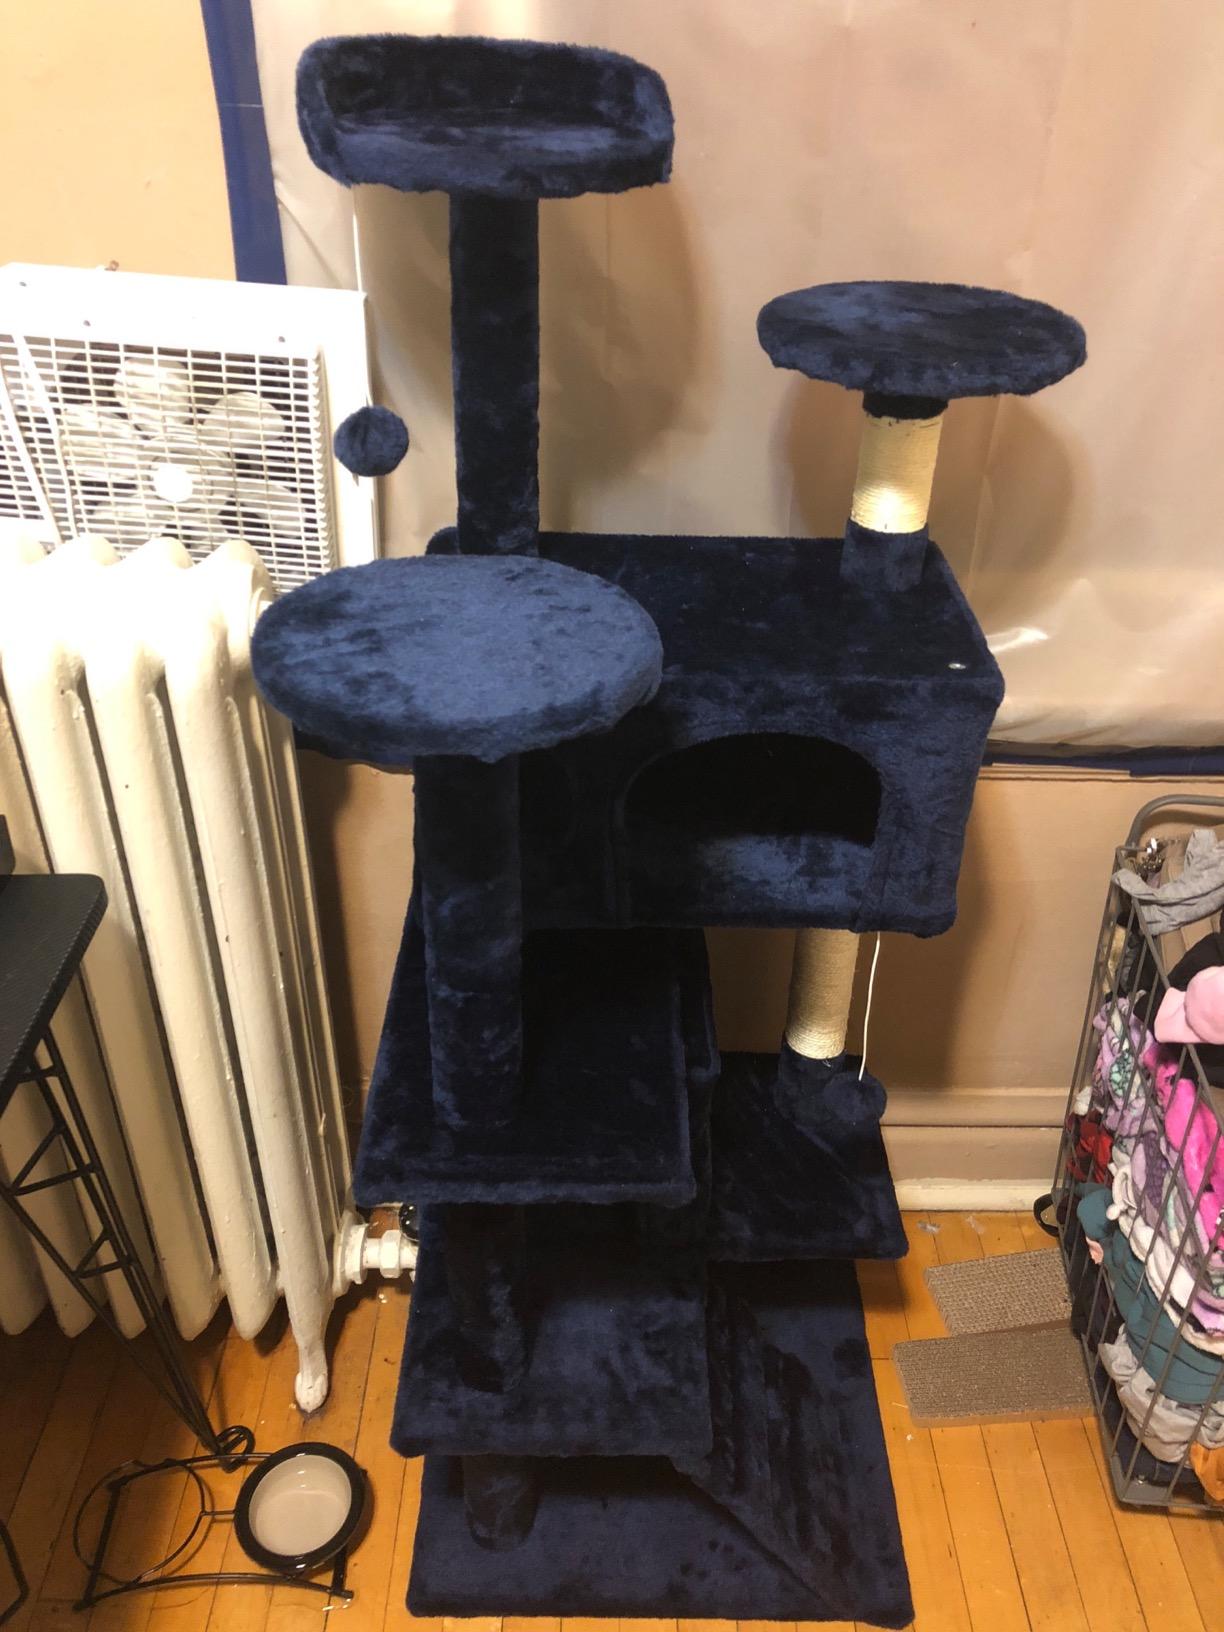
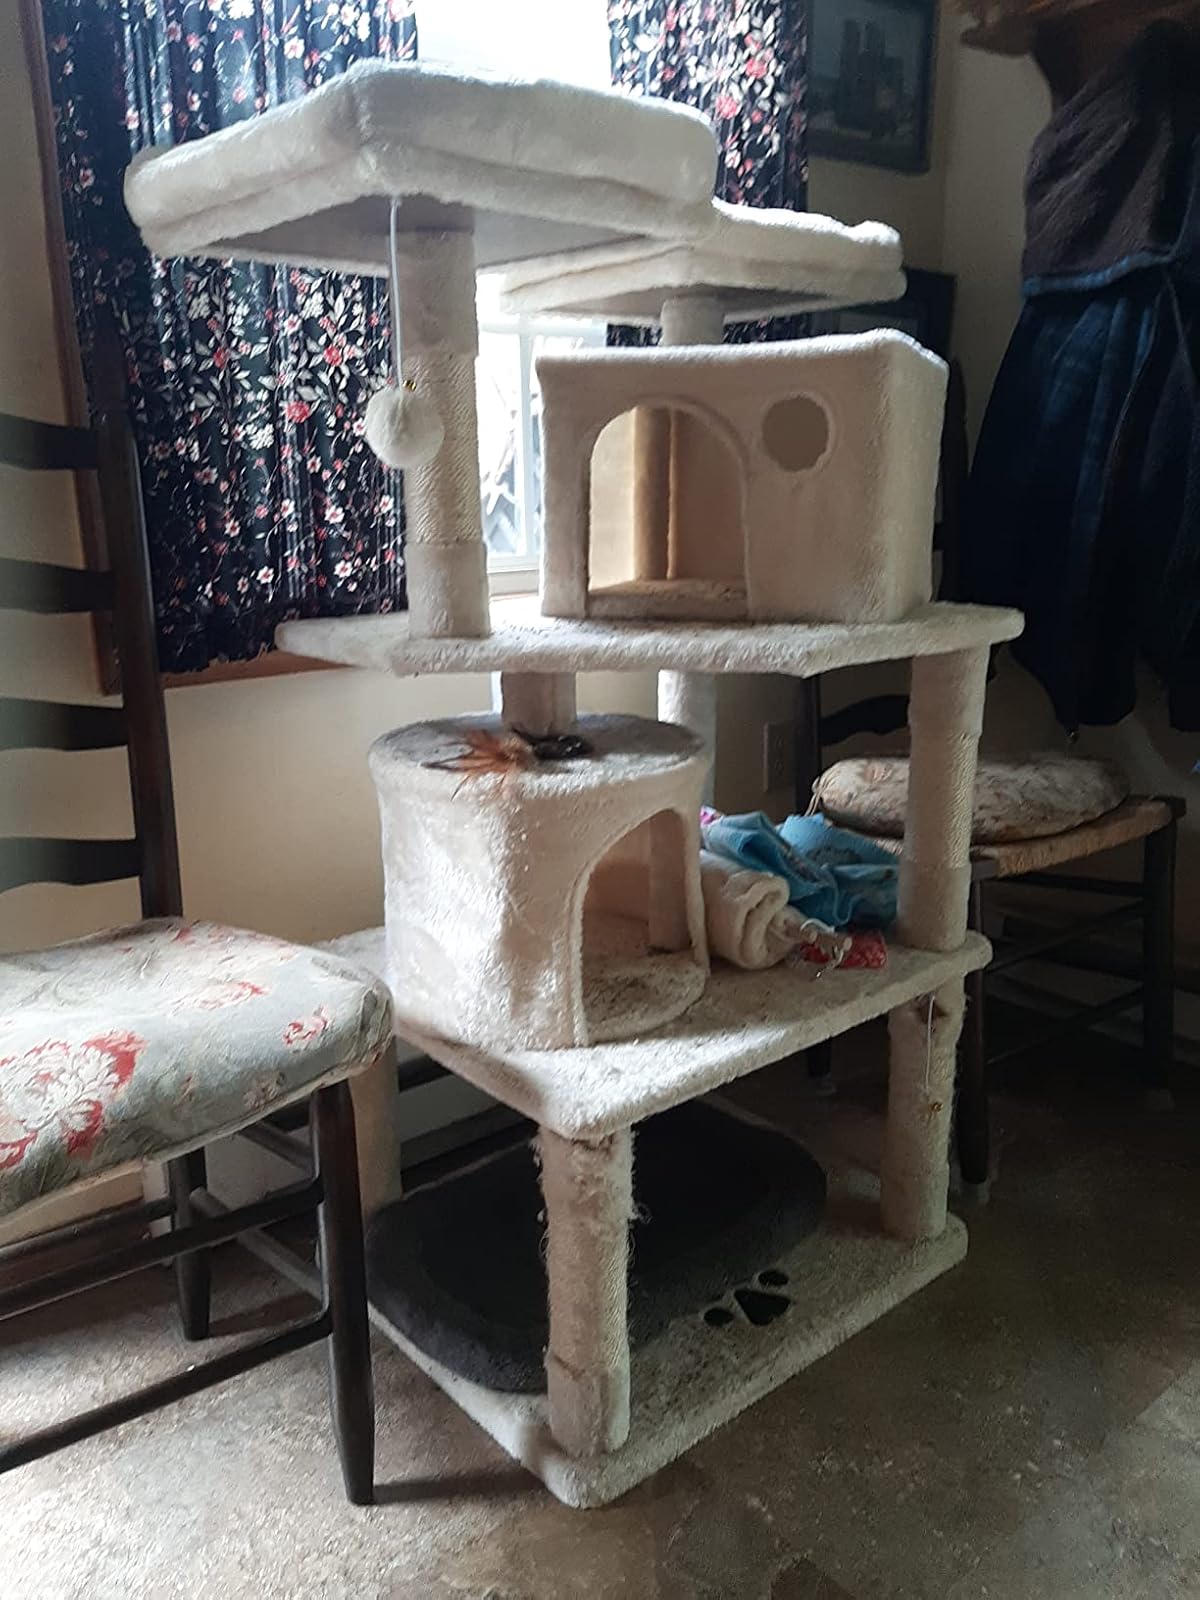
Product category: items_cat tree
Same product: no